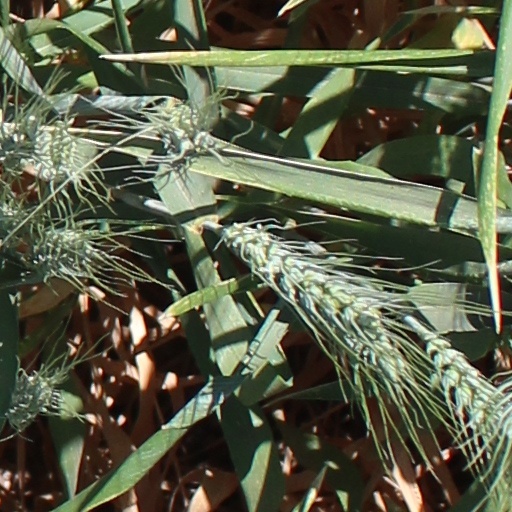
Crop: wheat